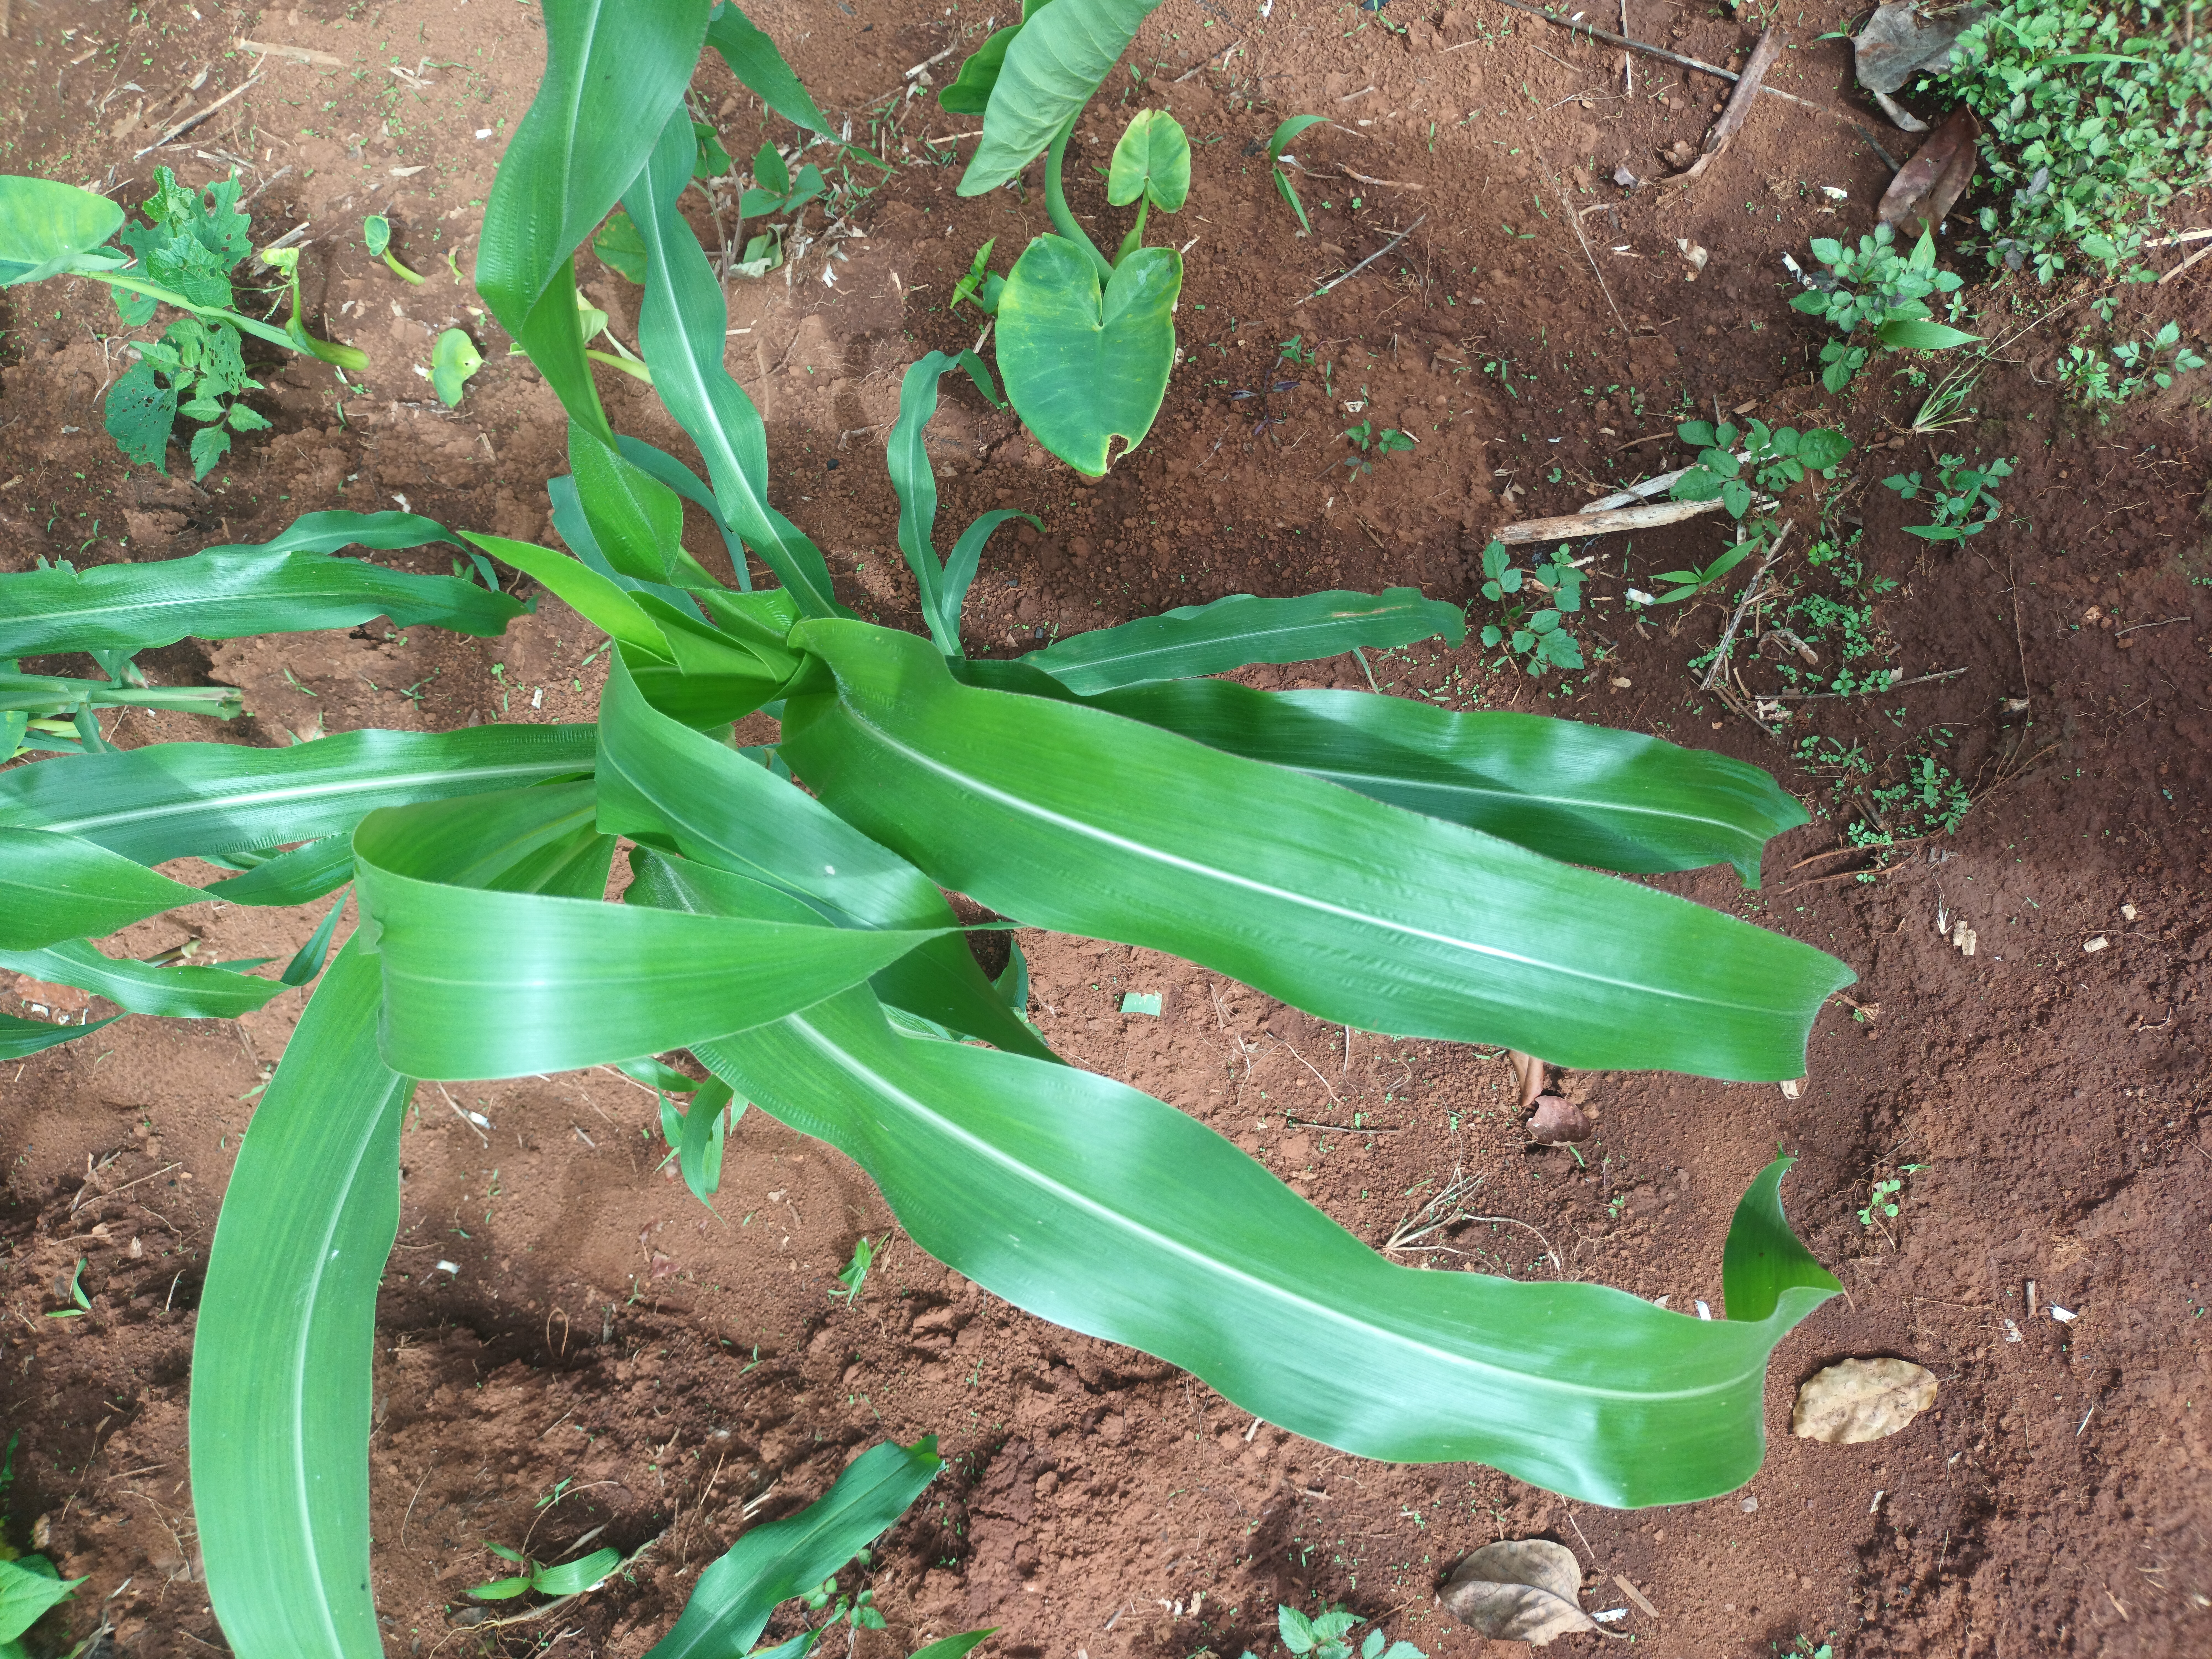
Label: healthy